Spokane Club Building-Legion Building

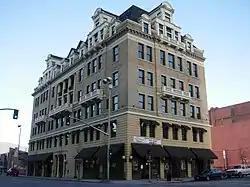
The building in 2007

The Spokane Club Building-Legion Building is a historic five-story building in Spokane, Washington. It was designed by architect John K. Dow in the Renaissance Revival style, and built by Peter Peterson in 1901 for businessman F. Lewis Clark, the founder of the Spokane Club. It has been listed on the National Register of Historic Places since August 8, 1994.